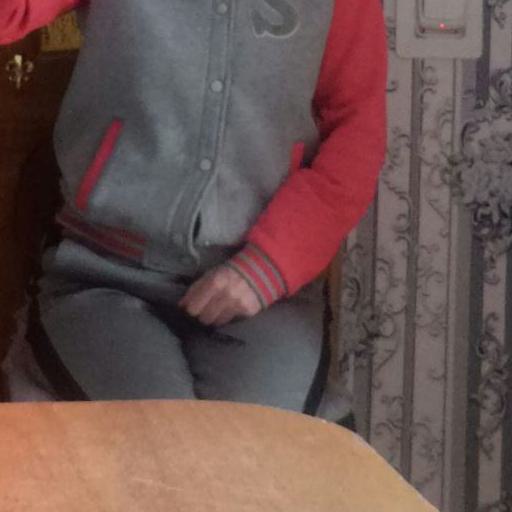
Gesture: no_gesture